8.8 cm KwK 43

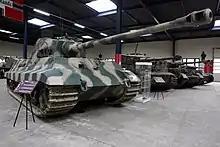
A Tiger II mounting an 8.8 cm KwK 43 gun, preserved at the Musée des Blindés

The 8.8 cm KwK 43 ("Kampfwagenkanone" —"fighting vehicle cannon") was an 88 mm 71-calibre-length tank gun designed by Krupp and used by the German Wehrmacht during the Second World War. It was mounted as the primary armament on the Panzerkampfwagen VI Ausf. B "Tiger II". The 8.8 cm Pak 43, an anti-tank gun, was very similar in design but mounted on tank destroyers or deployed stand-alone on the field.